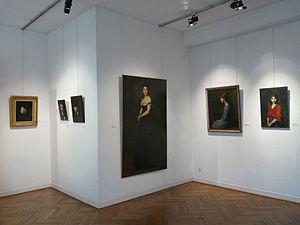
Musée des Beaux-Arts de Mulhouse
Jean-Jacques Henner est un peintre français, né à Bernwiller le 5 mars 1829, et mort à Paris 9ᵉ le 23 juillet 1905.